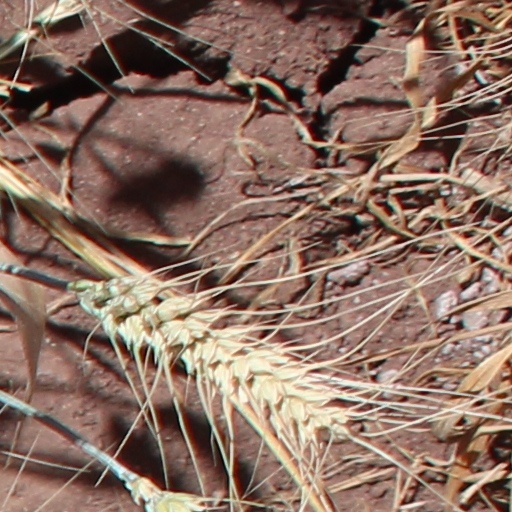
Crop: wheat